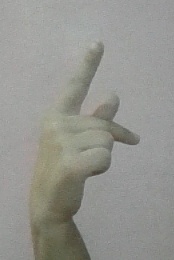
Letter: dha